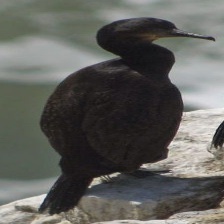
Species: BRANDT CORMARANT
Scientific name: PHALACROCORAX PENICILLATUS